Archaic Torso of Apollo

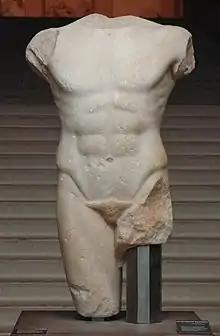
The Miletus torso ( 480–470 BC) at the Louvre has been suggested as the poem's subject.

"Archaic Torso of Apollo" is a sonnet by the Austrian writer Rainer Maria Rilke, published in the collection "New Poems" in 1908. It opens the collection's second part and is a companion piece to "Early Apollo", which opens the first part. The poem describes the impressions given by the surviving torso of an archaic statue, which for the poet creates a vision of what the intact statue must have been like.